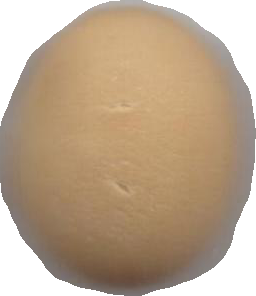
Variety: Dega